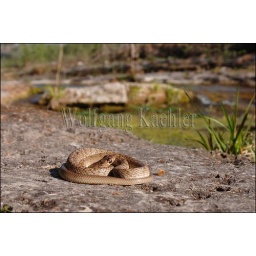
Usa, texas, hill country near hunt, western coachwhip snake warming up on rock